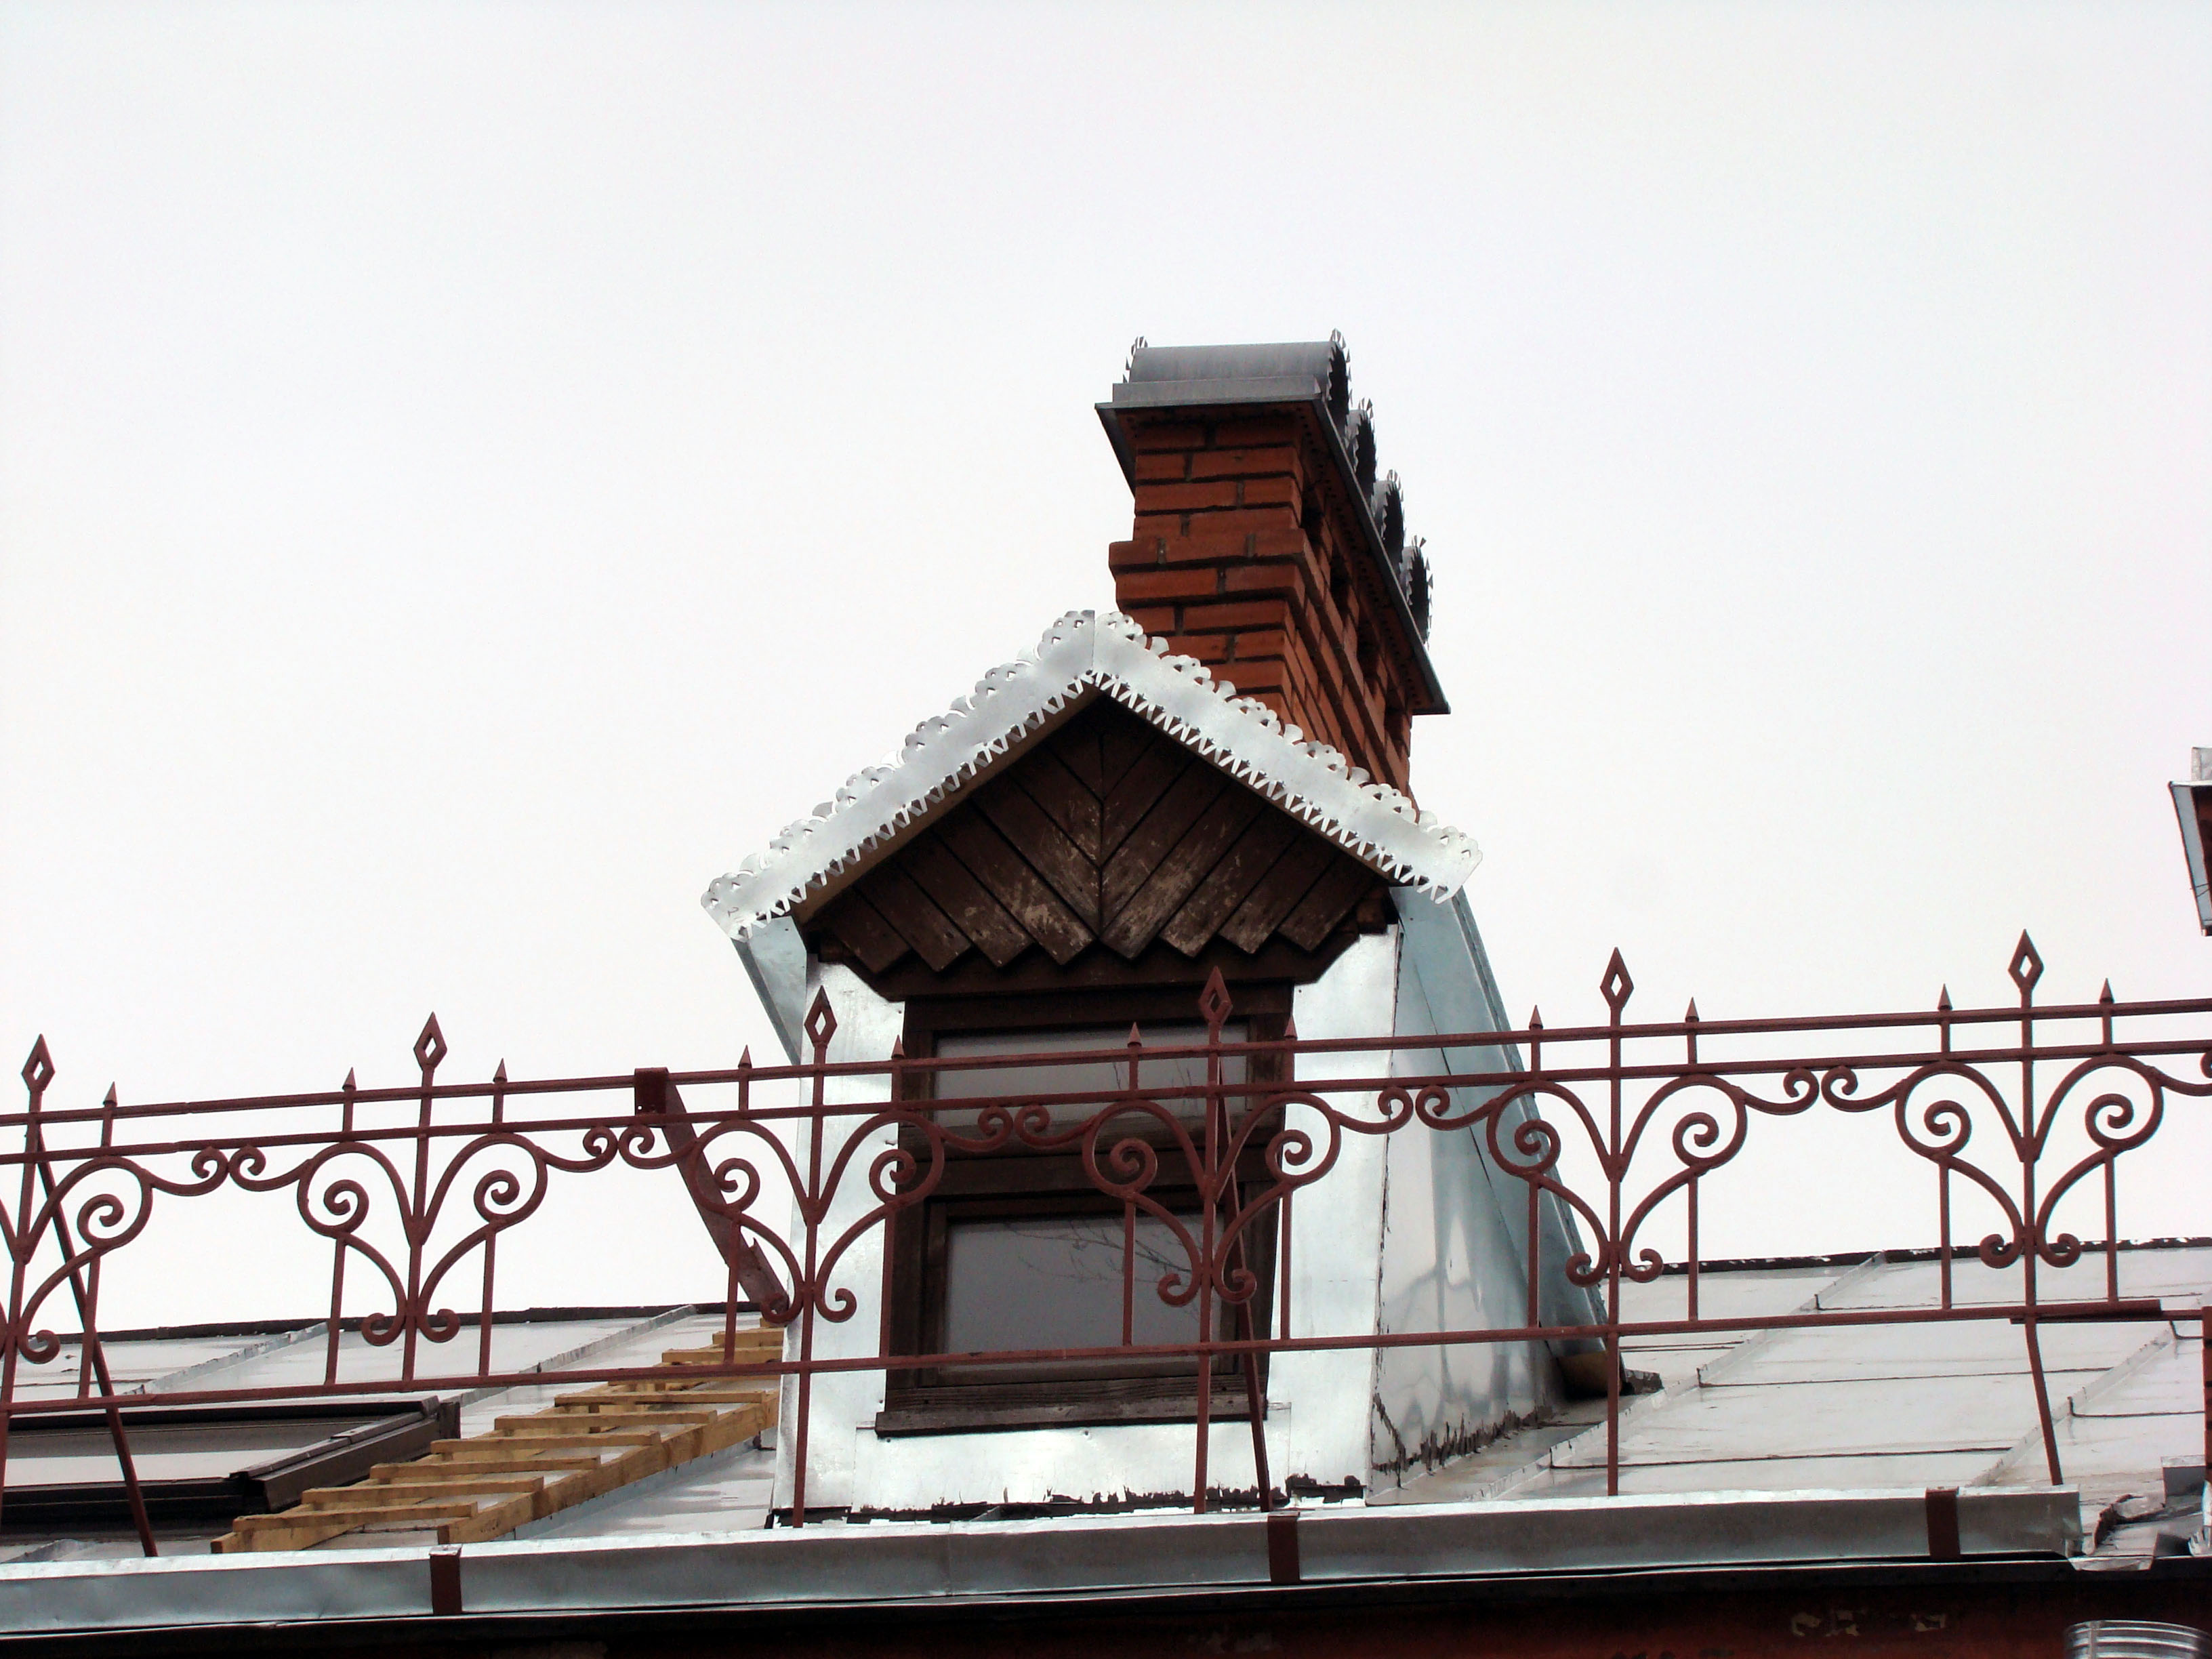
architecture, bridge, city, cityscape, tower, landmark, sony, moscow, russia, cityscapes, moskau, moscou, dsc, h9, dsch9